Harry S. Truman

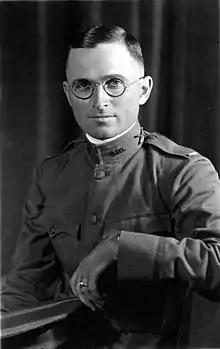
Truman in September 1917

When the United States entered World War I on April 6, 1917, Truman rejoined Battery B, successfully recruiting new soldiers for the expanding unit, for which he was elected as their first lieutenant. Before deployment to France, Truman was sent for training to Camp Doniphan, Fort Sill, near Lawton, Oklahoma, when his regiment was federalized as the 129th Field Artillery. The regimental commander during its training was Robert M. Danford, who later served as the Army's Chief of Field Artillery. Truman recalled that he learned more practical, useful information from Danford in six weeks than from six months of formal Army instruction, and when Truman served as an artillery instructor, he consciously patterned his approach on Danford's.